Central Music Hall (Chicago)

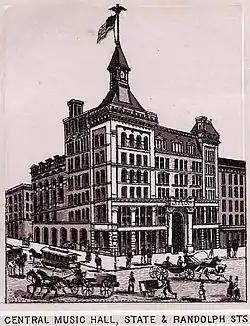

Central Music Hall (1879–1900) was a mixed-use commercial building and theater in Chicago, situated on the southeast corner of State and Randolph Streets. It was designed by celebrated German-born American architect Dankmar Adler. It was the first important building designed by the famous architect, in which he made initial use of his knowledge of acoustics. The building was demolished in 1900, around the same time Adler died, in order to build the Marshall Field & Company store, now Macy's.